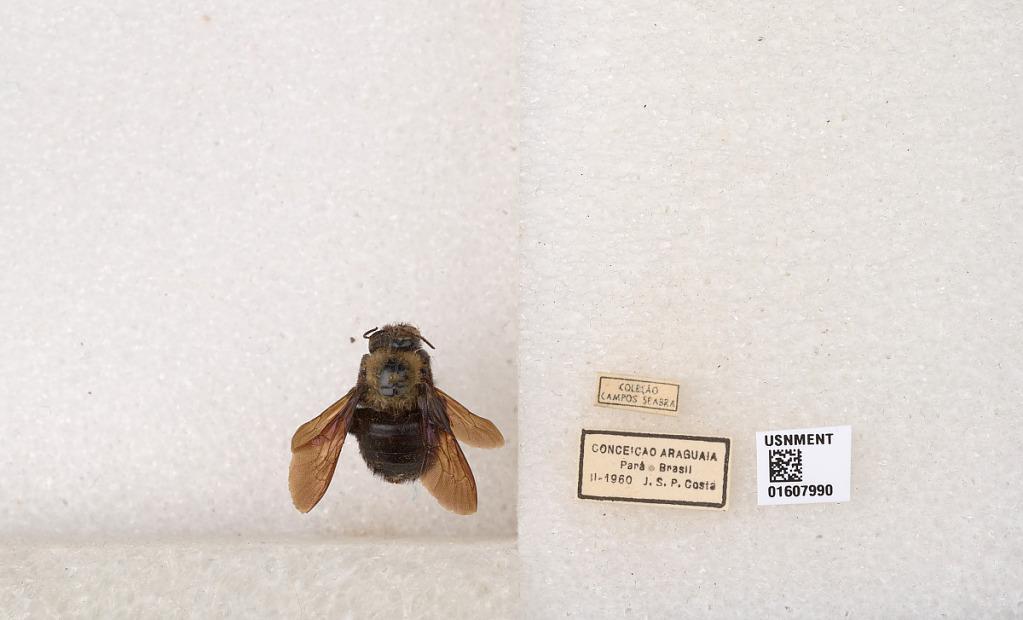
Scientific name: Xylocopa (Neoxylocopa) cearensis Ducke
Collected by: J. Costa
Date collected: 1960-2-1
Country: Brazil
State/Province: Para
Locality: Conceicao do Araguaia
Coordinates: -8.26176, -49.2693